INSA Strasbourg

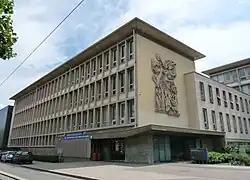
The front view of INSA (National Institute of Applied Sciences) in Strasbourg

right

The Institut National des Sciences Appliquées de Strasbourg ("Strasbourg National Institute for Applied Sciences") or INSA Strasbourg is a "Grande École d'Ingénieurs" with selective admission criteria. INSA Strasbourg is one of the 210 French Engineering School entitled to deliver the "Diplôme d’ingénieur". It is currently under the authority of the French Ministry of Education and Research and part of INSA's network, the leading French group of engineering institutes.